Domingo Perurena

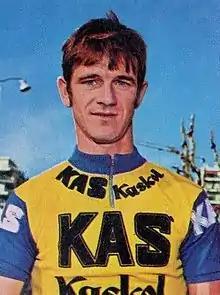
Perurena, c. 1973

Domingo Perurena Telletxea or Txomin Perurena (15 December 1943 – 8 June 2023) was a Spanish professional road racing cyclist. He was most famous for winning the overall mountains classification of 1974 Tour de France. He also finished second at the 1975 Vuelta a España and won a total of 12 stages in this race. With 158 professional wins he is the winningest Spanish rider in the sport's history